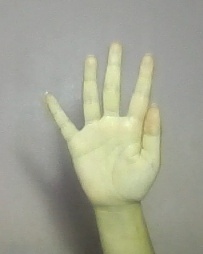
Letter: sheen